Blockade runner

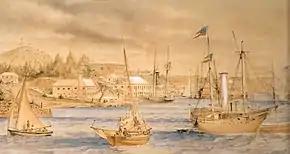
A Confederate blockade runner at anchor at St. George's, Bermuda

During the American Civil War, blockade running became a major enterprise for the Confederacy due to the Union blockade as part of the Anaconda Plan to cut off the Confederacy's overseas trade. Twelve major ports and approximately 3,500 miles of coastline along the Confederacy were patrolled by roughly 500 Union Navy ships.